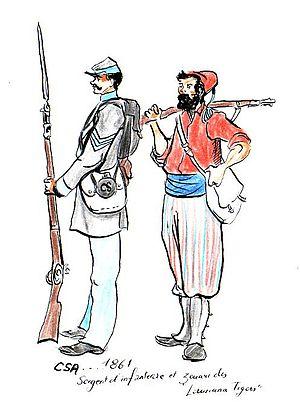
Le 9th Louisiana Infantry est un régiment d'infanterie levé en Louisiane pour servir dans l'armée des États confédérés pendant la guerre de Sécession. Les tigres de Louisiane sont le sobriquet de certaines troupes d'infanterie de l'État de Louisiane dans l'armée des États confédérés pendant la guerre de Sécession. Initialement appliqué à une compagnie, le surnom est élargi à un bataillon, puis à une brigade, et, finalement, à l'ensemble des troupes de Louisiane au sein de l'armée de Virginie du Nord. Bien que la composition exacte des Tigres de Louisiane change au fil de la guerre, ils développent une réputation d'intrépidité, de troupes de choc combattant âprement.
Les zouaves sont des unités françaises d'infanterie légère appartenant à l'Armée d'Afrique. Souvent associés à l'image des batailles du Second Empire et connus pour leur uniforme singulier, ces unités ont existé de 1830 à 1962.